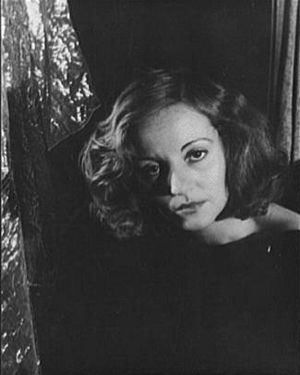
Tallulah Bankhead
Tallulah Bankhead, fotograferet af Carl Van Vechten i 1934.
Tallulah Bankhead 31. januar 1902 i Huntsville i Alabama – 12. december 1968 i New York City var en amerikansk skuespiller.